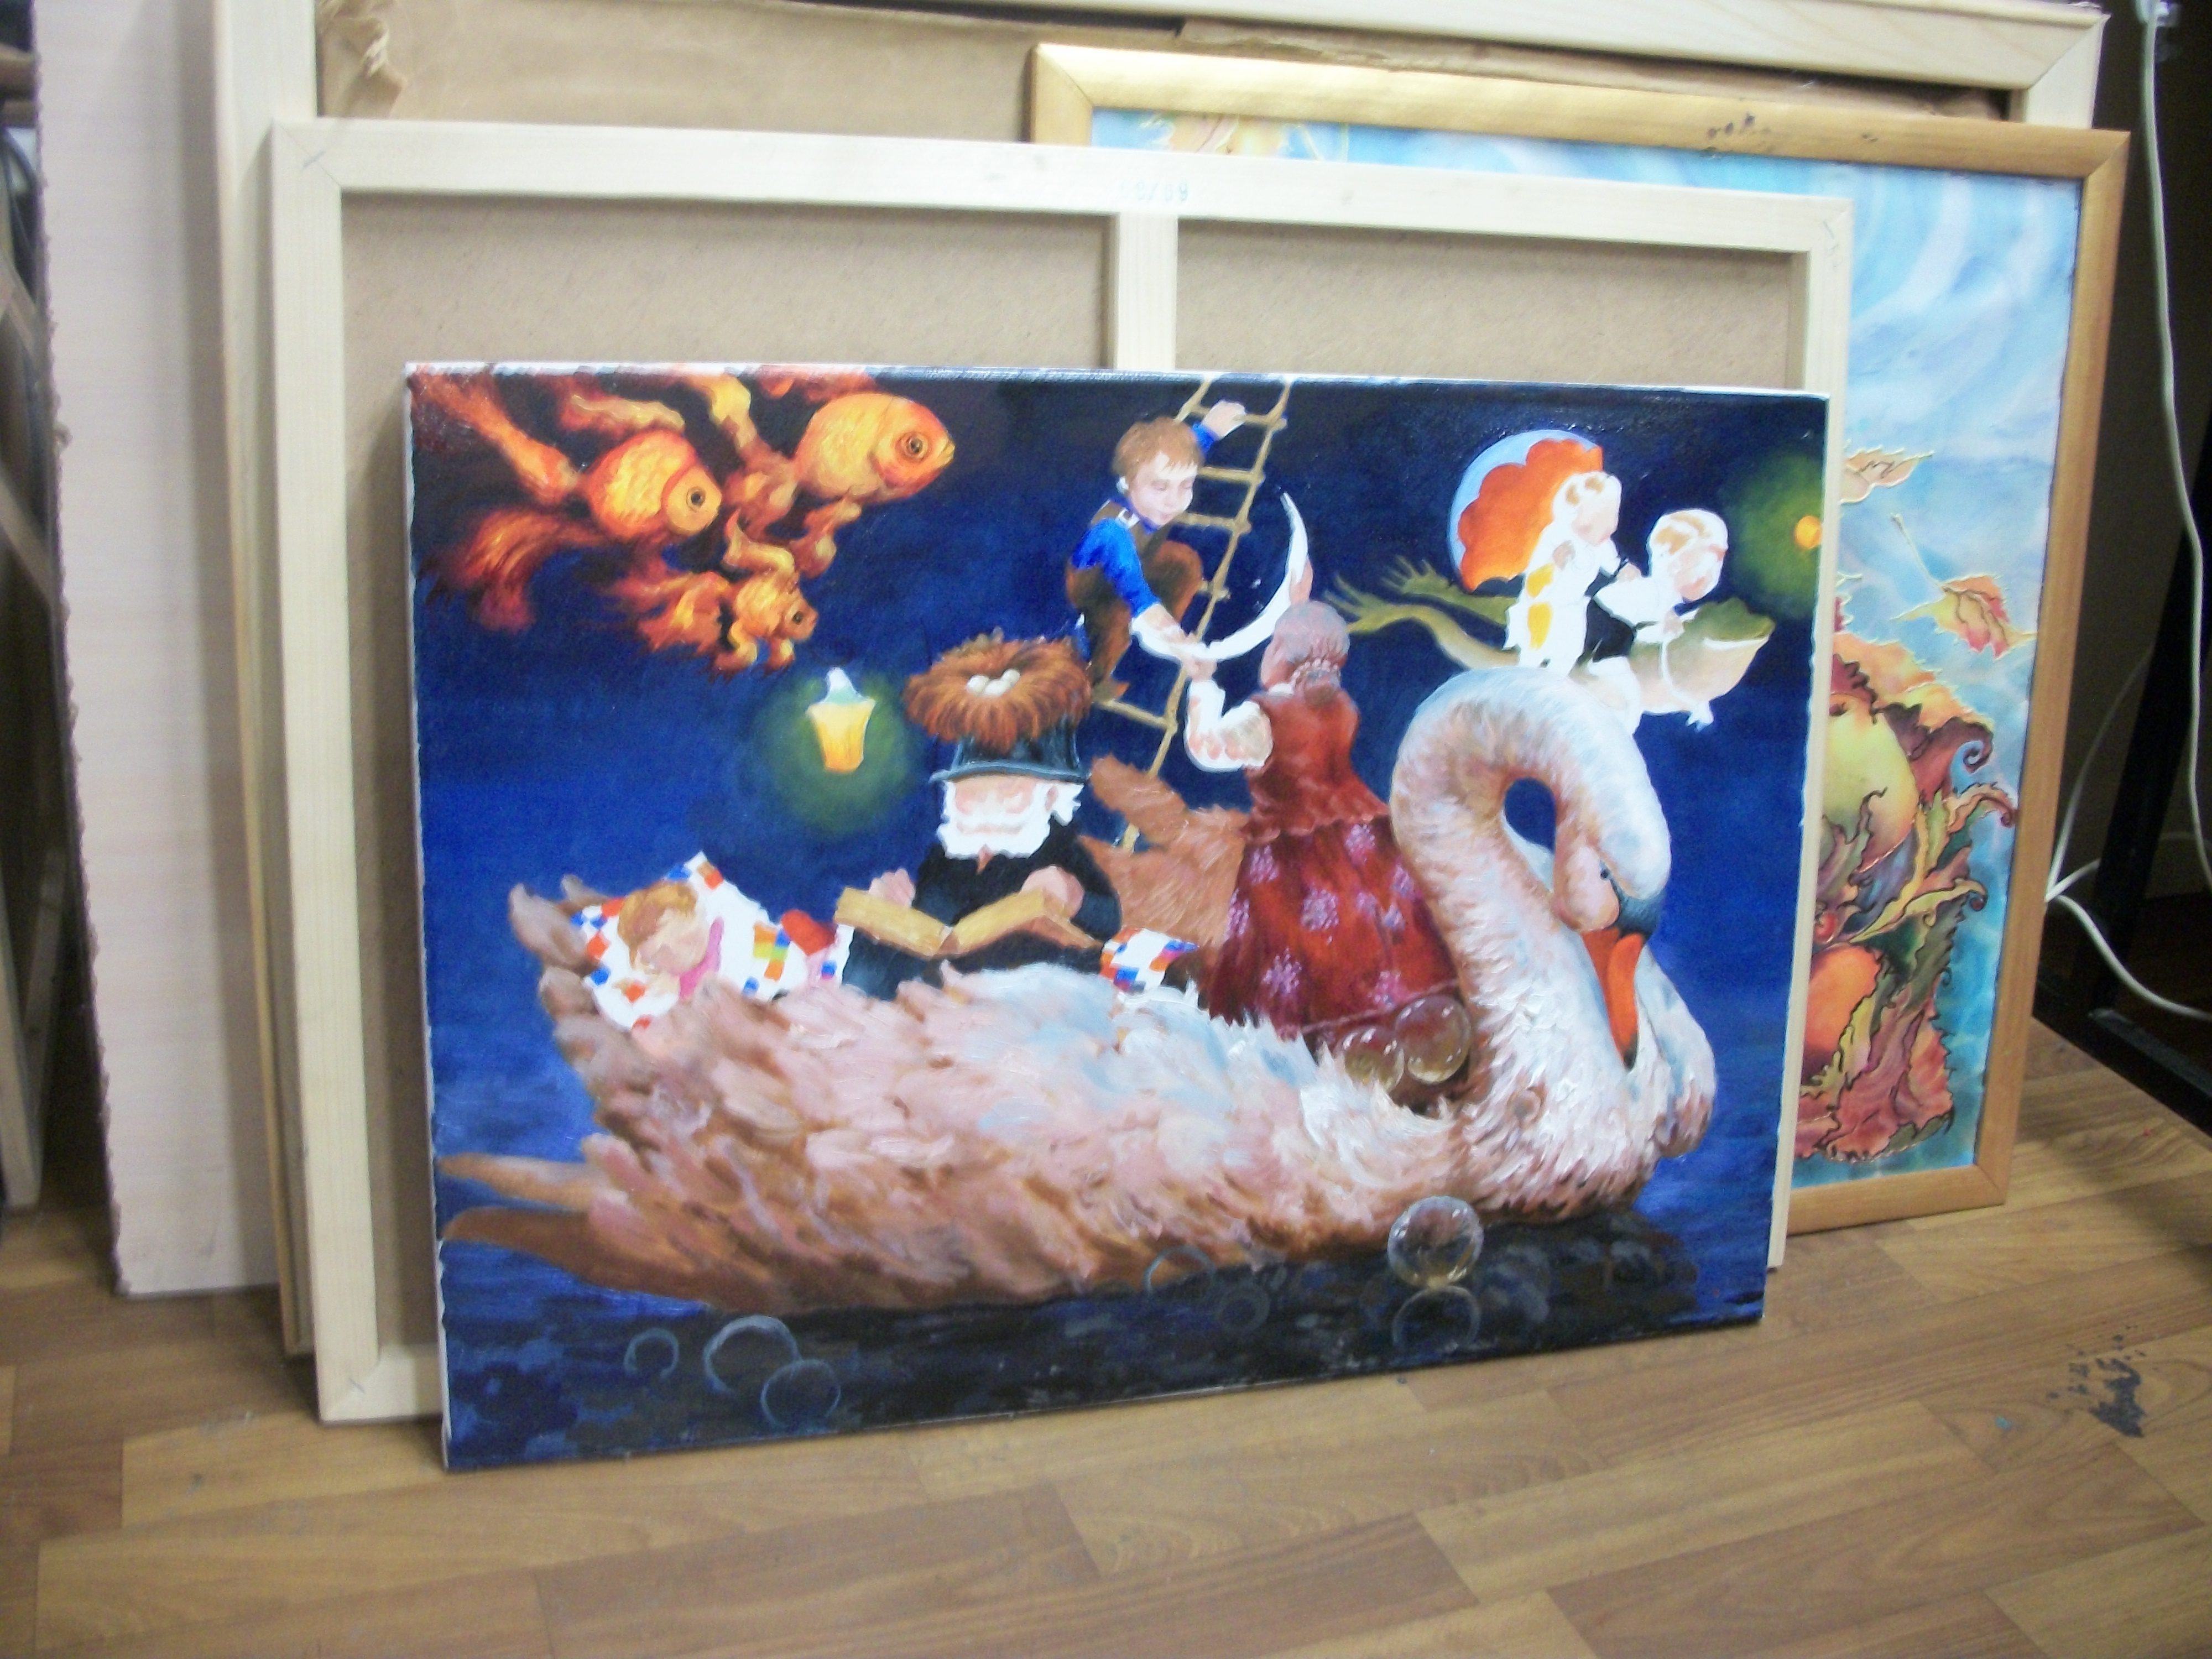
paintings, creation, canvases, painting, picture frame, art, visual arts, room, modern art, media, still life, acrylic paint, aquarium